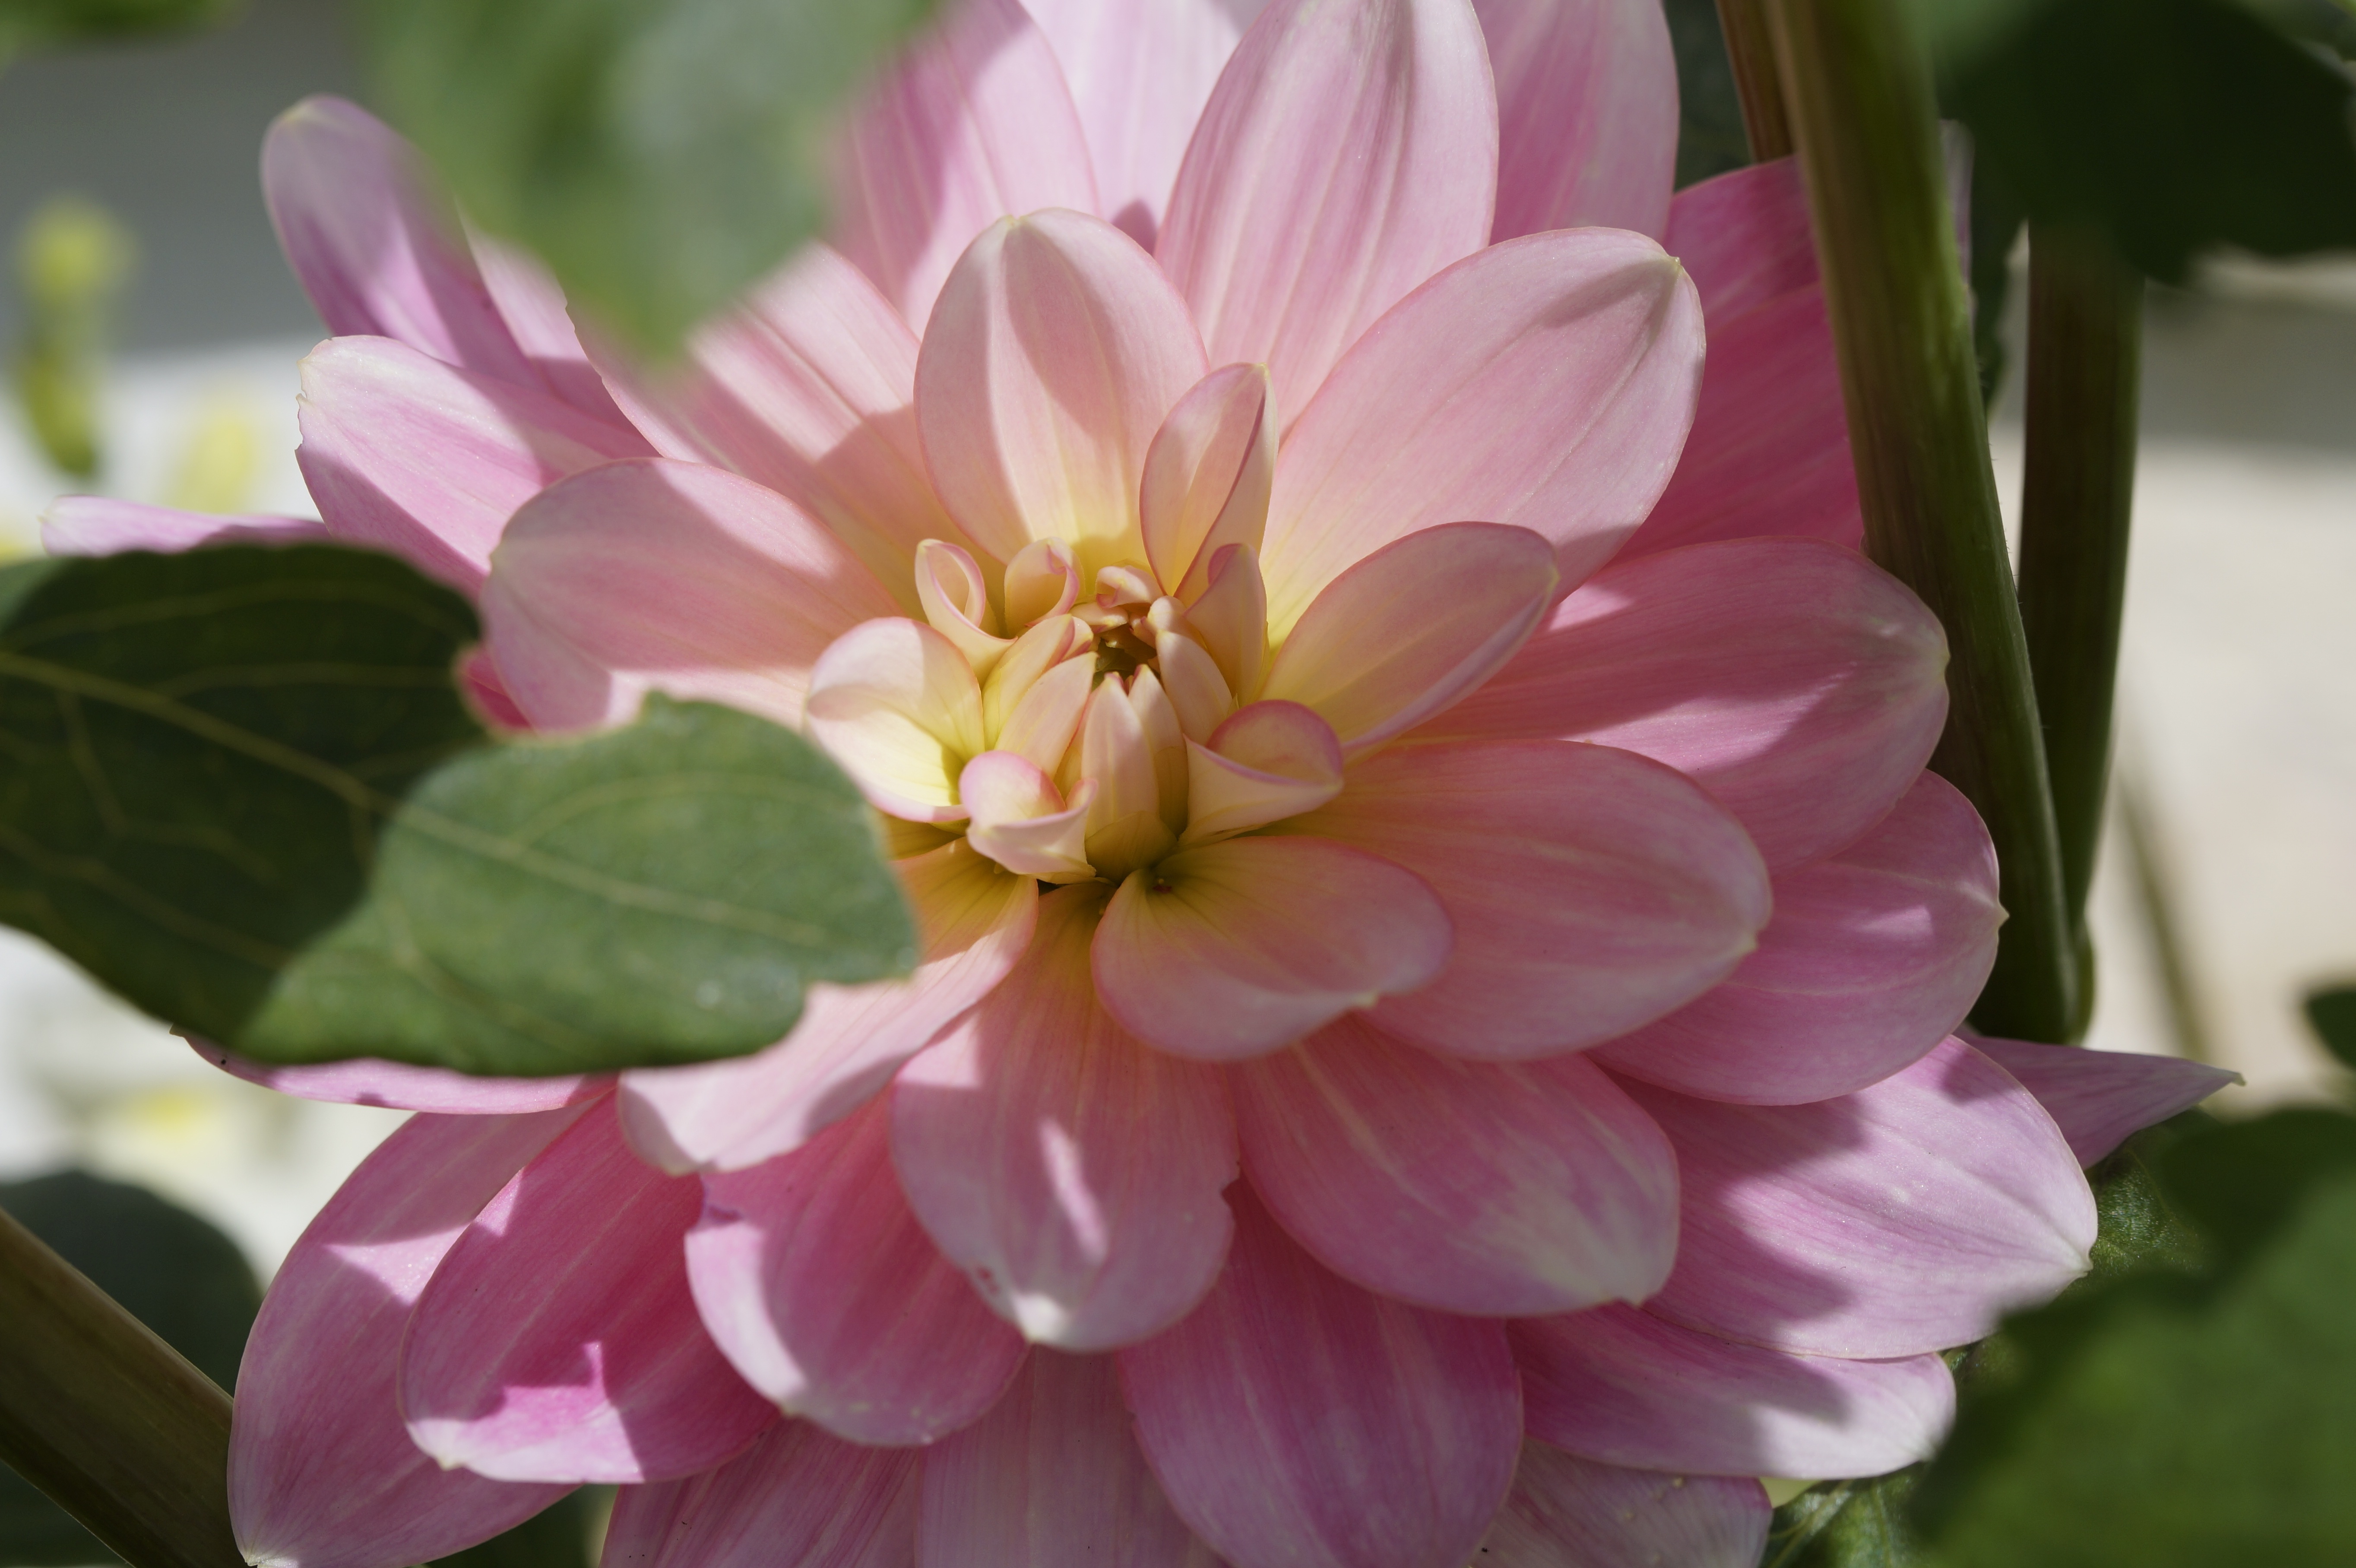
blossom, plant, flower, petal, bloom, summer, autumn, garden, pink, close, flora, dahlia, petals, flower garden, late summer, dahlia garden, pink flower, flowering plant, ornamental flower, daisy family, annual plant, land plant, garden cosmos